Bresaola
Also known as:
ar - Arabic: بريزولة
ca - Catalan: Bresaola
cy - Welsh: Bresaola
da - Danish: Bresaola
de - German: Bresaola
es - Spanish: Bresaola
he - Hebrew: ברזאולה
it - Italian: Bresaola
ja - Japanese: ブレザオラ
jv - Javanese: Brésaola
nb - Norwegian Bokmål: Bresaola
pt - Portuguese: Bresaola
ru - Russian: Брезаола
sv - Swedish: Bresaola
uk - Ukrainian: Брезаола
Category: meat (beef sausages)
Cuisine: Italian
Associated cuisines: Italian
Area: Valtellina, Lombardy
Countries: Italy
Region: Southern Europe

The dish is a air-dried, salted beef with dark red color.

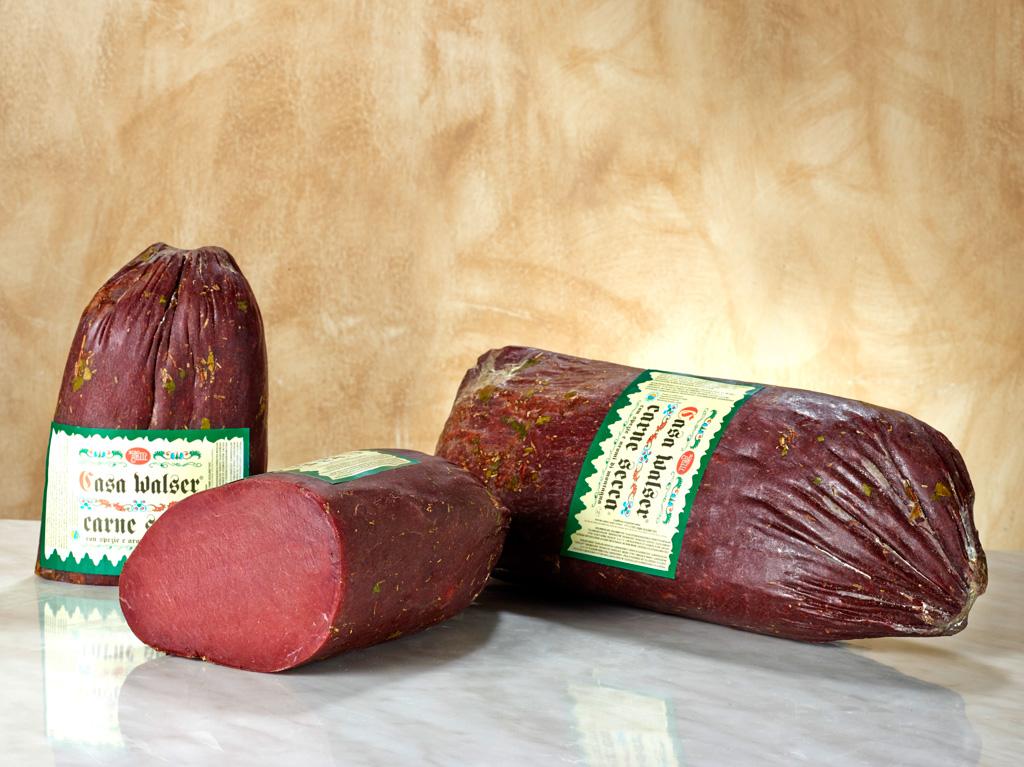